Collaboration

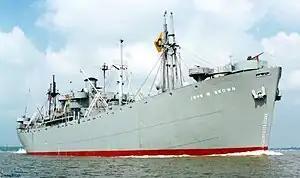
The 2,751 Liberty ships built in four years by the United States during World War II required new approaches in organization and manufacturing.

As a discipline, project management developed from different fields including construction, engineering and defense. In the United States, the forefather of project management is Henry Gantt, who is known for his use of the "bar" chart as a project management tool, for being an associate of Frederick Winslow Taylor's theories of scientific management, and for his study of the management of Navy ship building. His work is the forerunner to many modern project management tools including the work breakdown structure (WBS) and resource allocation.